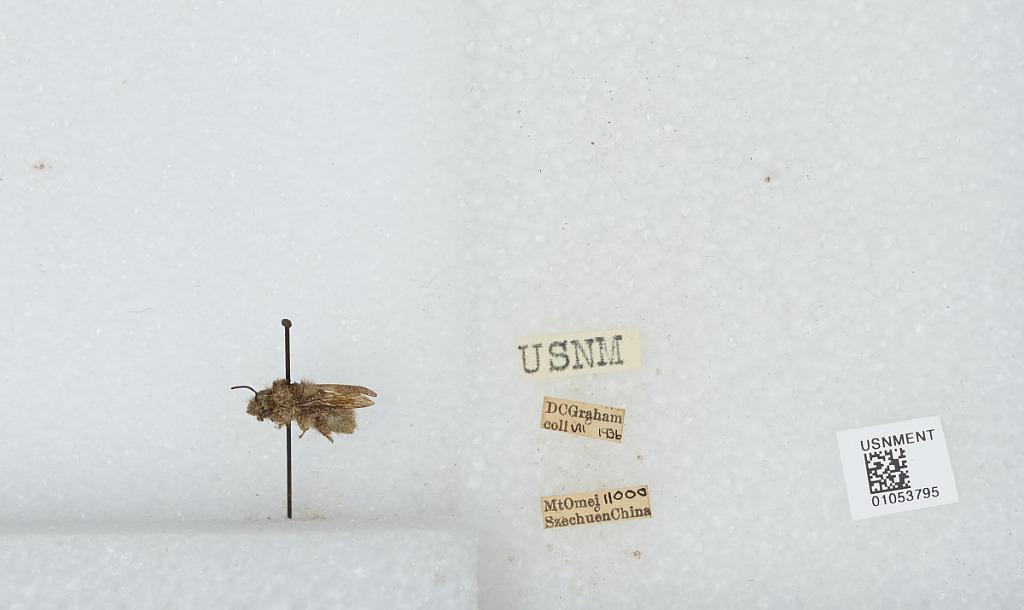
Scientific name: Bombus sp.
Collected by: D. Graham
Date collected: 1936-7-
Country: China
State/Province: Sichuan
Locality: Mt. Emei